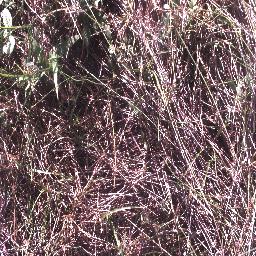
Label: negative